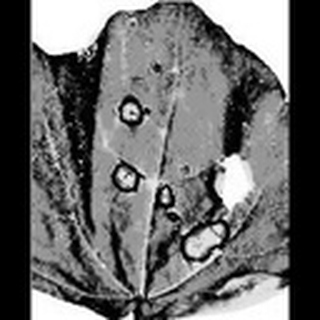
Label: cotton_target_spot